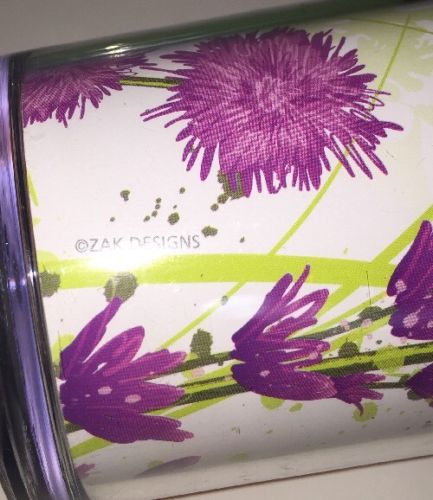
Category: mug